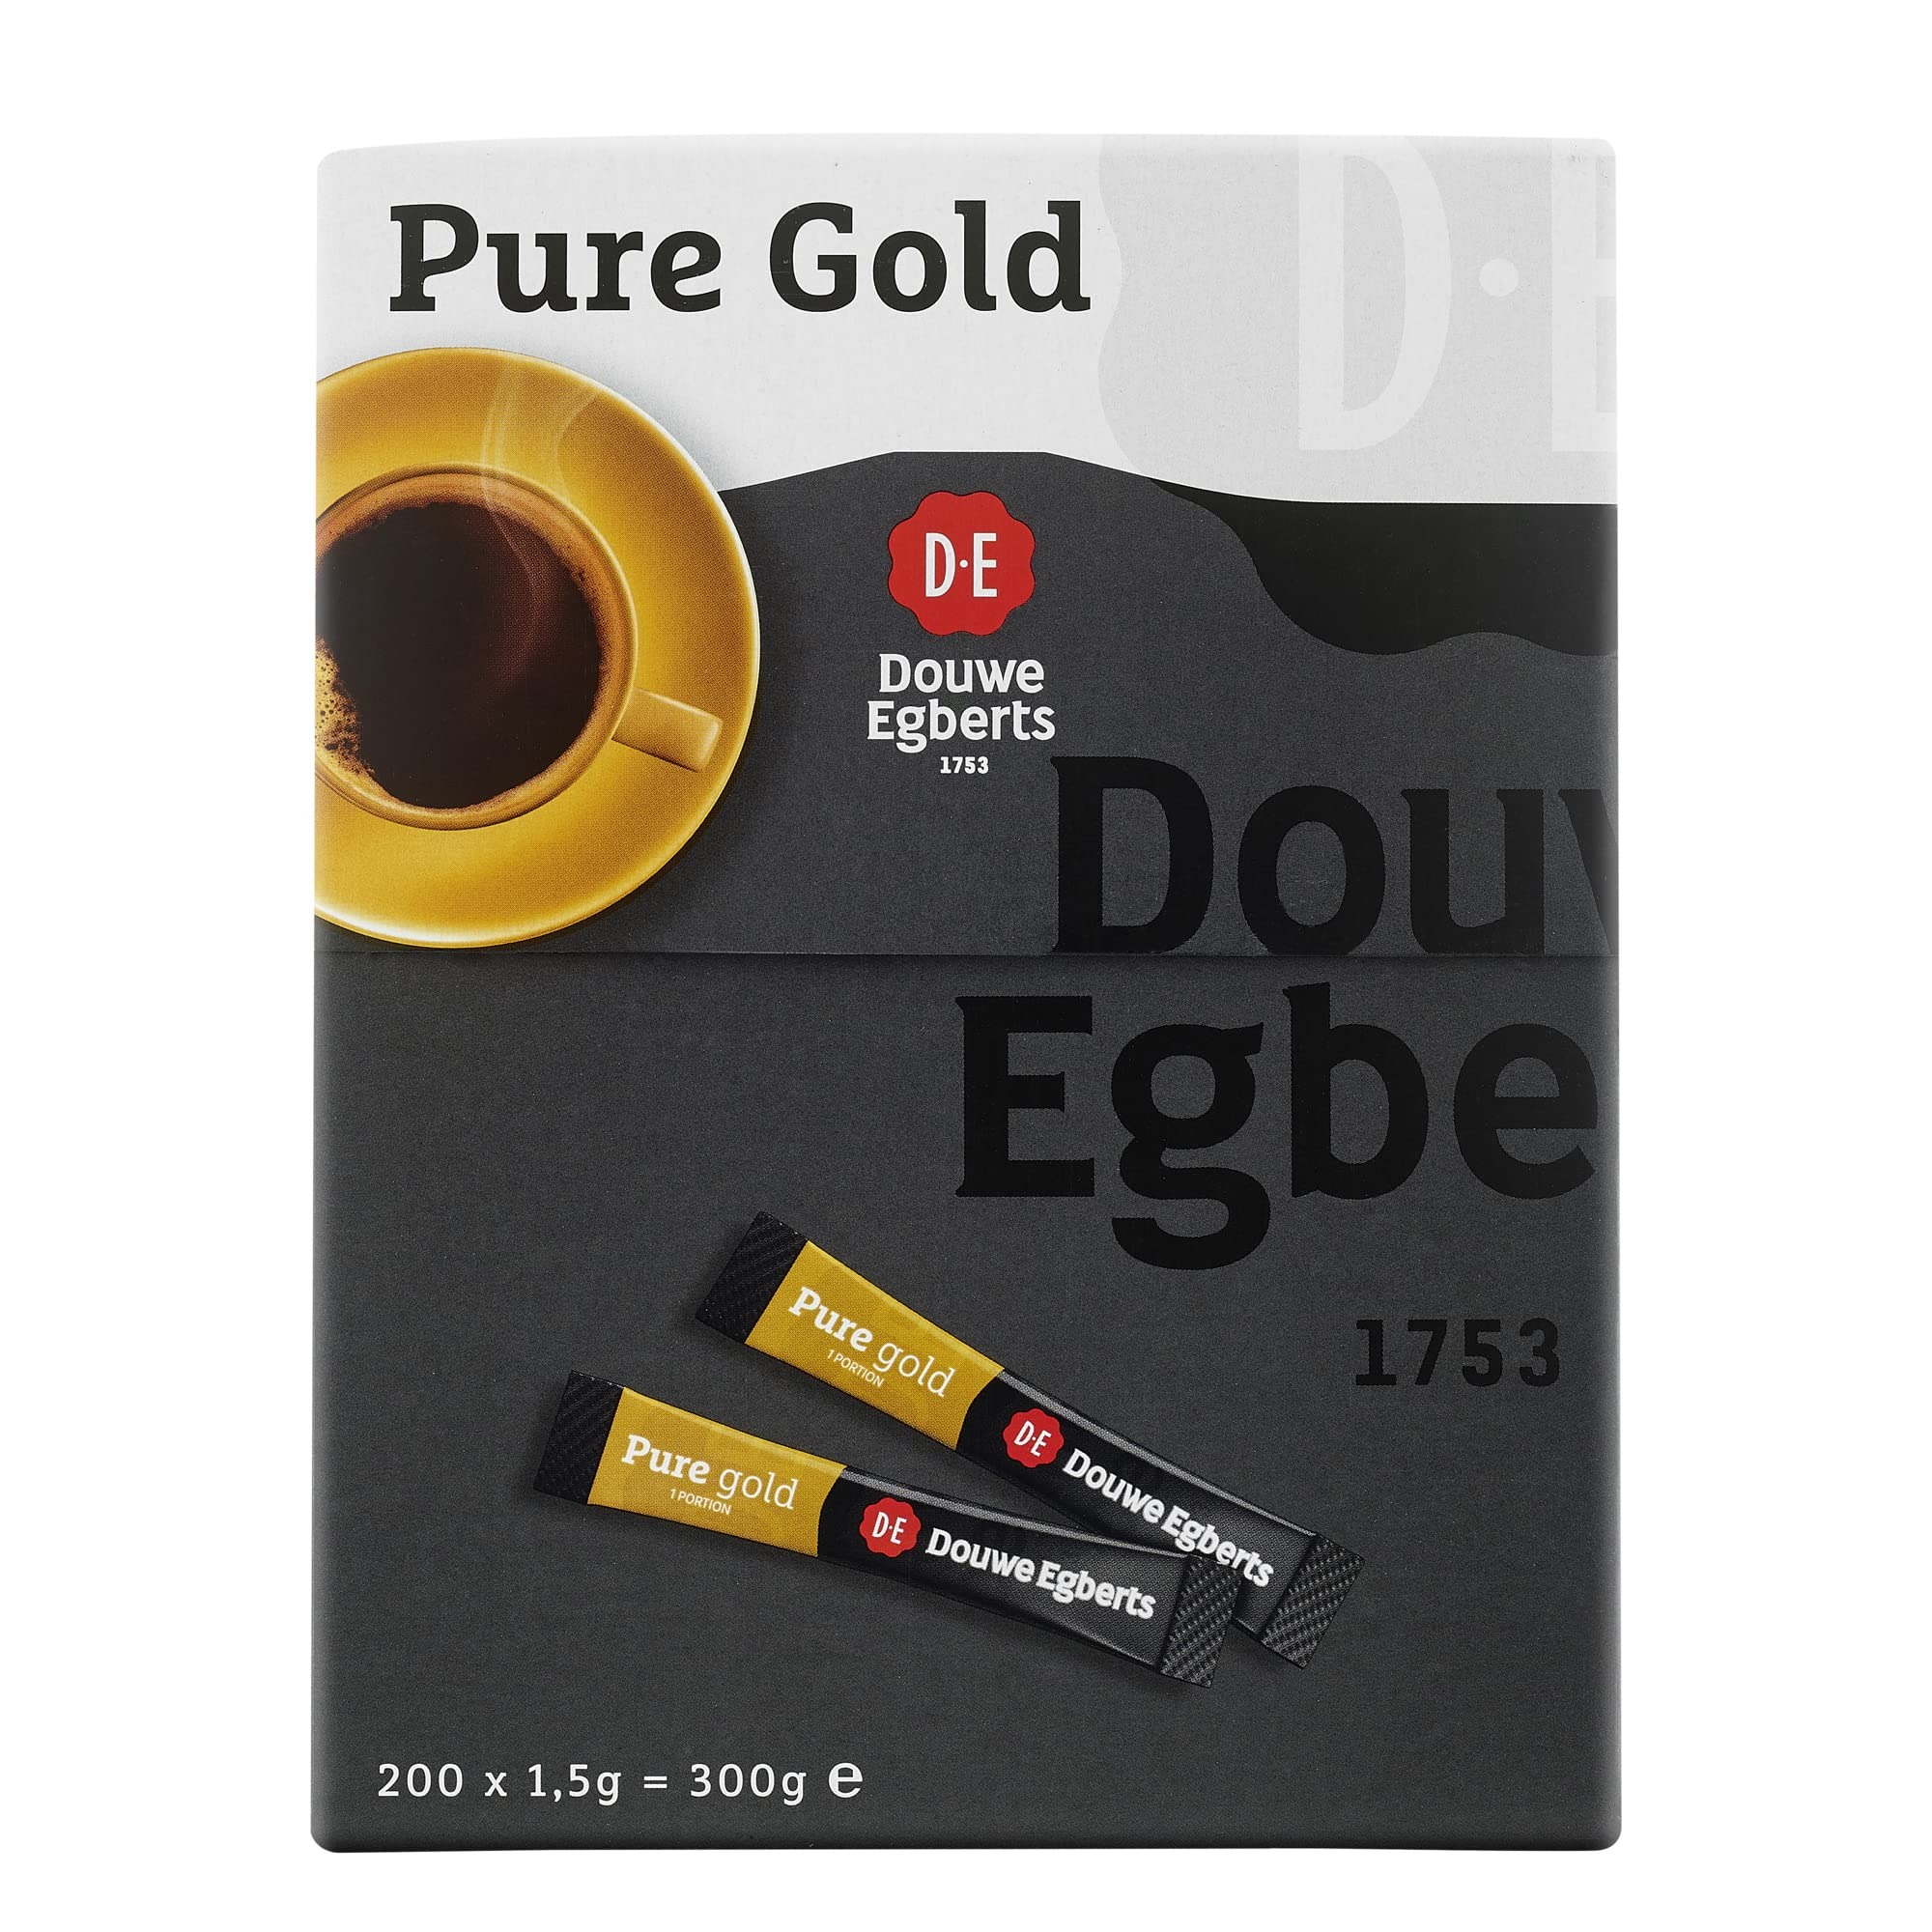
Item Name: Douwe Egberts Pure Gold Instant Coffee Sticks, 200x1.5g, 200 portions
Bullet Point 1: Net weight 1.4-pounds
Bullet Point 2: Fragrant, full body and spicy coffee
Bullet Point 3: 200 individually wrapped sticks
Value: 10.58
Unit: Ounce

Price: 45.99